History of rail transport in Poland

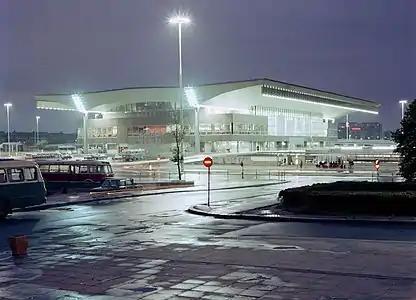
Warszawa Centralna railway station in Poland (1975)

In 1920, a decision was made to construct of new railway line urgently: Łódź–Kutno–Płock–Sierpc–Nasielsk, Kutno–Strzałkowo, and gaps in lines, bypassing the connections broken by the new border with Germany and Gdańsk.